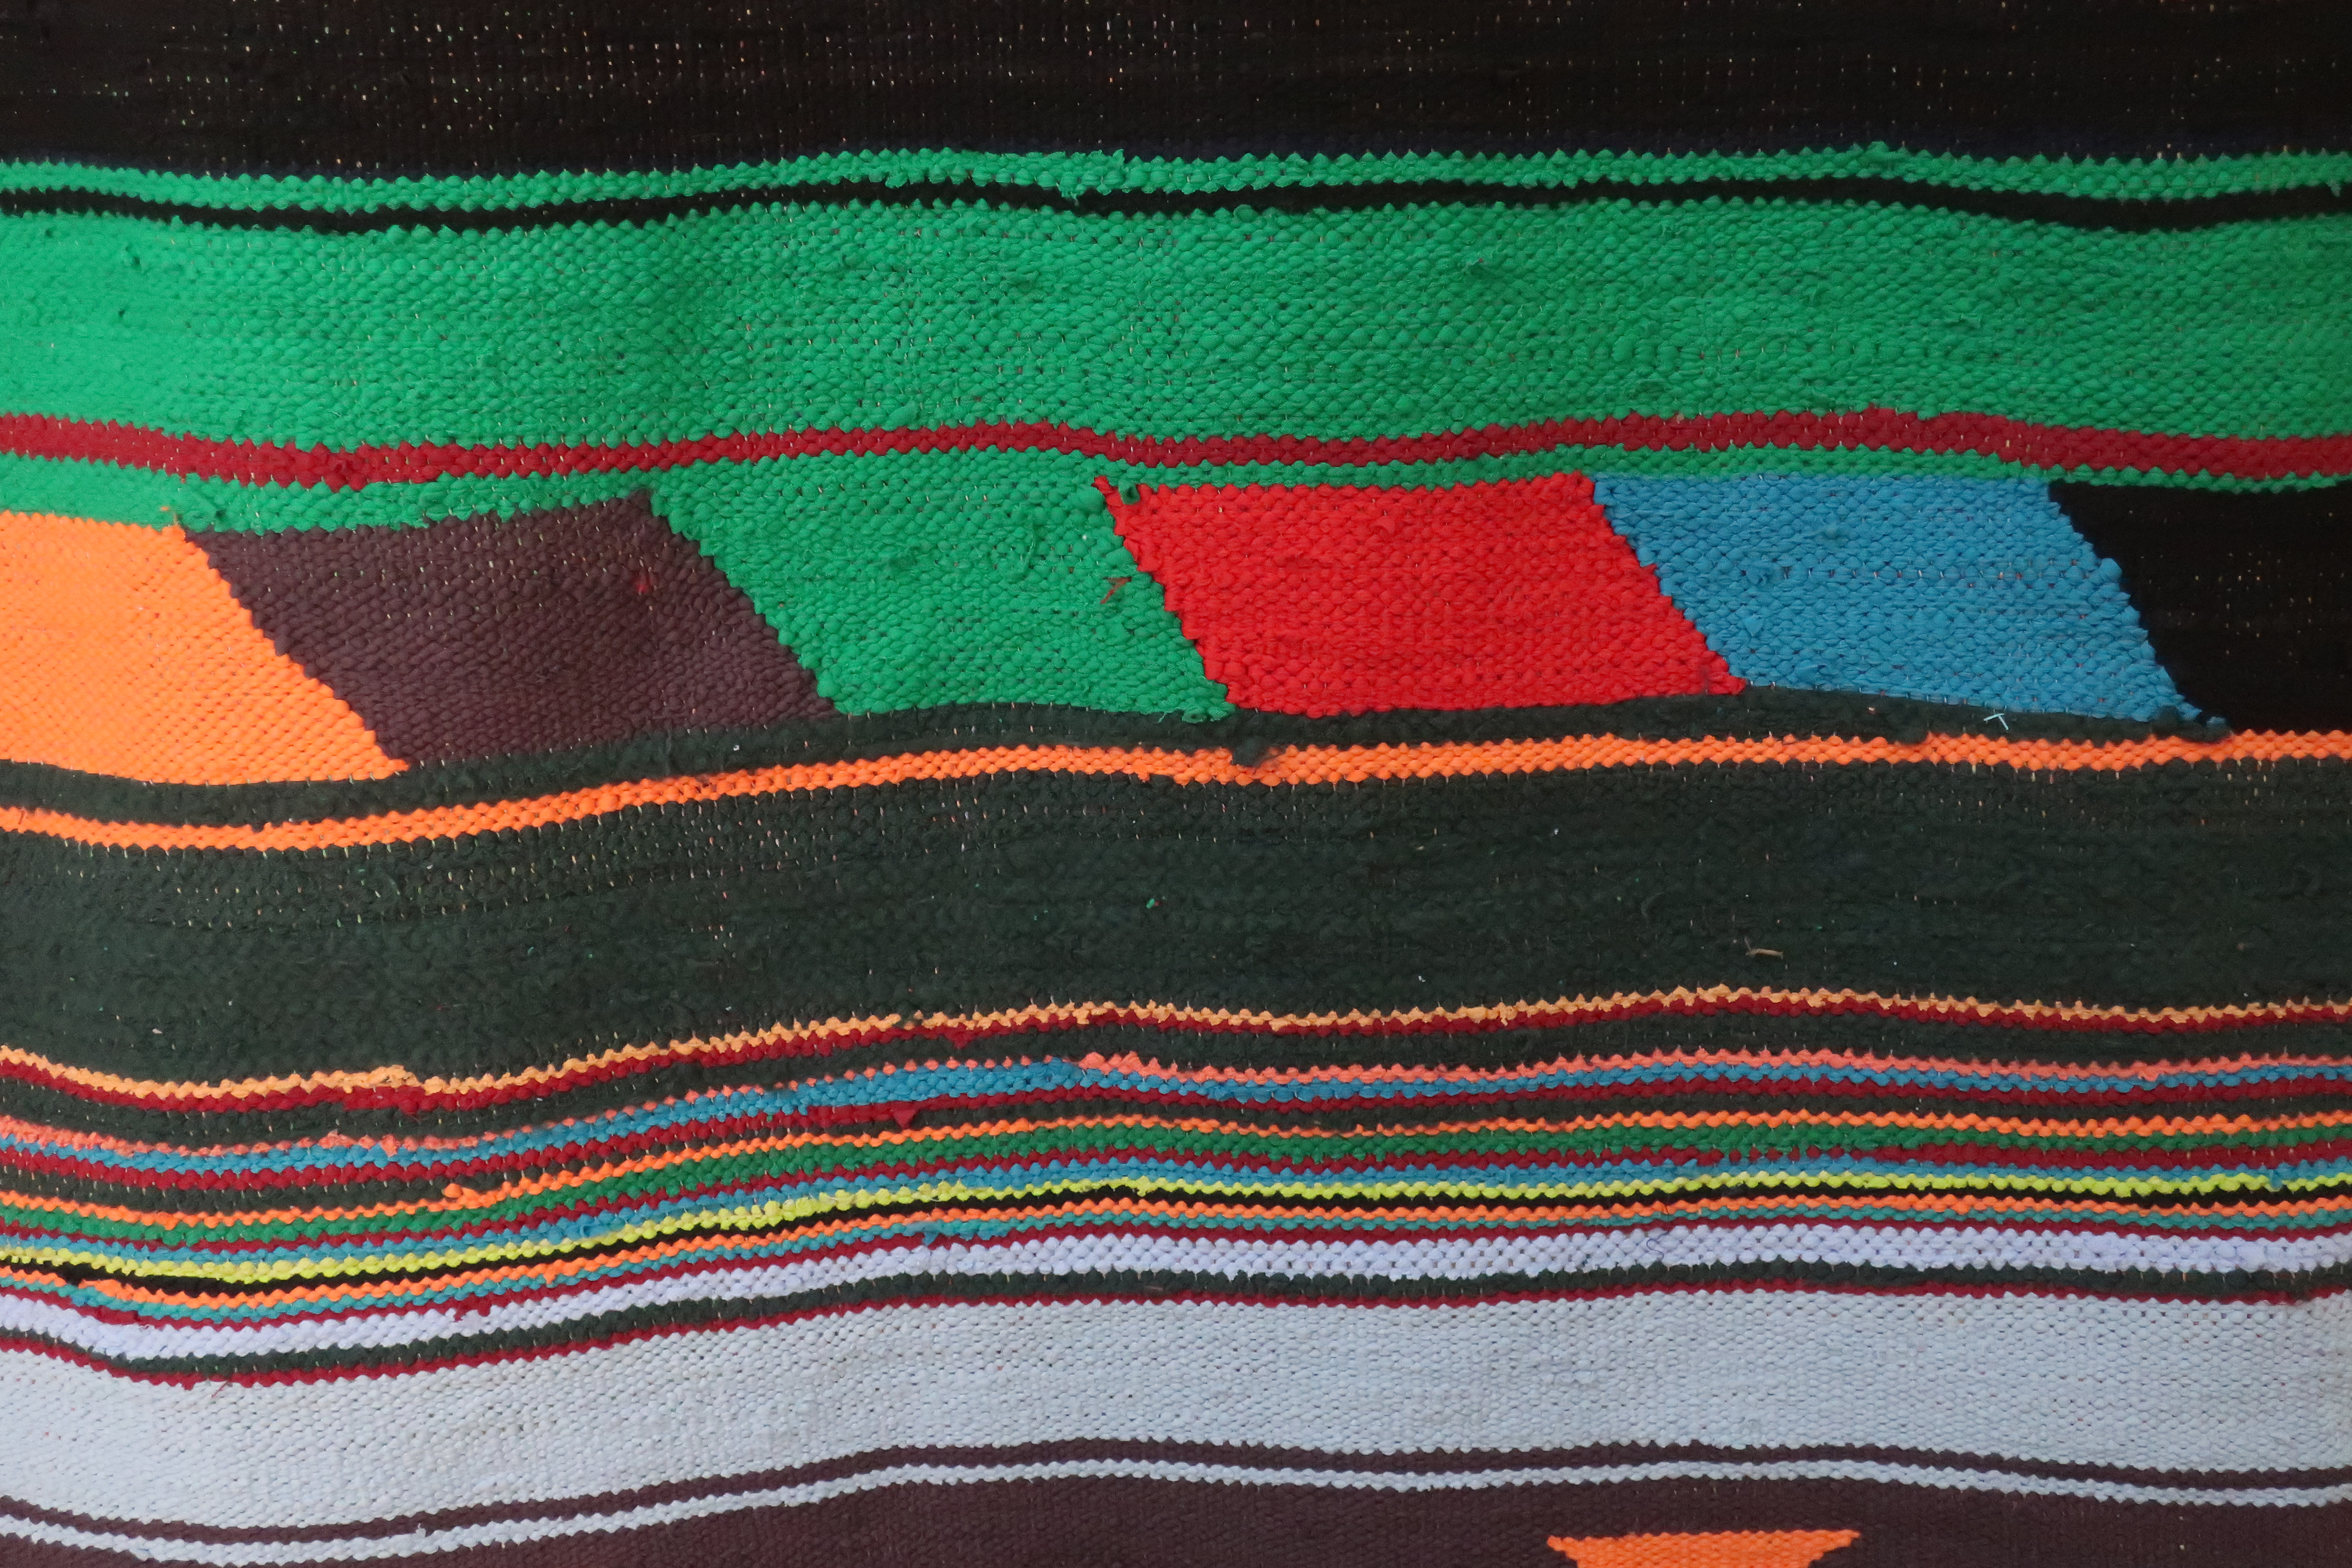
texture, pattern, line, red, color, colorful, pink, orange, brown, woolen, textile, wool, woven fabric, knitting, linens